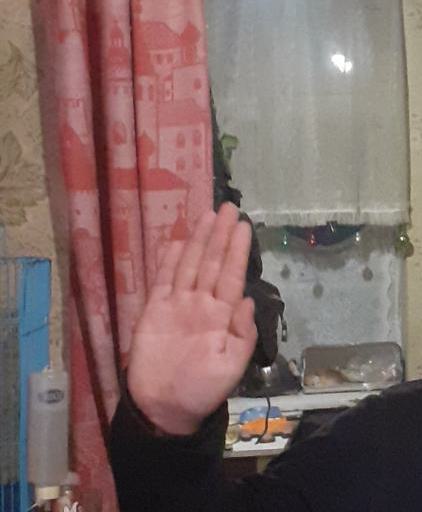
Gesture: stop